Richard Oastler

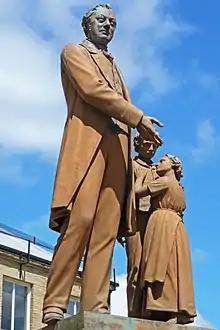
A statue of Richard Oastler in Oastler Square, Bradford.

When Oastler was dismissed, an 'Oastler Testimonial Fund' had been inaugurated, intended to raise enough money to provide an adequate income for Oastler. This had not been successful, and on Oastler's imprisonment transformed itself into an 'Oastler Liberation Fund'; this initially also stalled well short of its target until relaunched in the summer of 1843 by an editorial in "The Times", followed by fund-raising meetings held across the factory districts and reported nationally. As with the gifts to Oastler in the Fleet, donations to the liberation fund came from across the political spectrum. By January 1844, over £2000 had been raised, but the debt had risen to nearly £3200 and there were concerns about Oastler's health. To secure his release, wealthy supporters guaranteed the shortfall, and Oastler was released in February 1844. On Shrove Tuesday 1844, a procession and meeting to mark his liberation were held at Huddersfield; he told the meeting that he now had no animosity towards his opponents, and that violent language was no longer necessary; the press and the public now fully supported further factory legislation and reform of the New Poor Law.